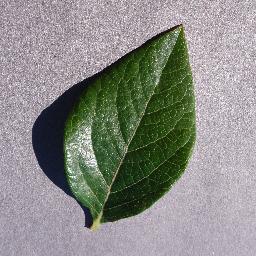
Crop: blueberry
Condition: healthy